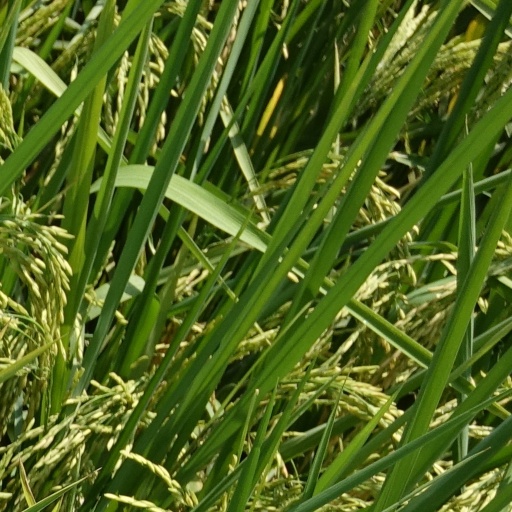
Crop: rice